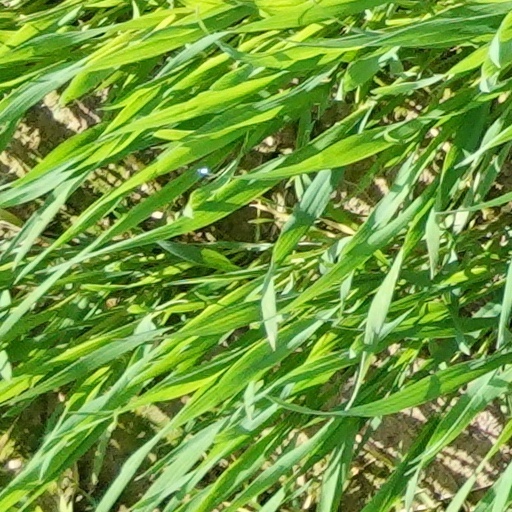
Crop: wheat